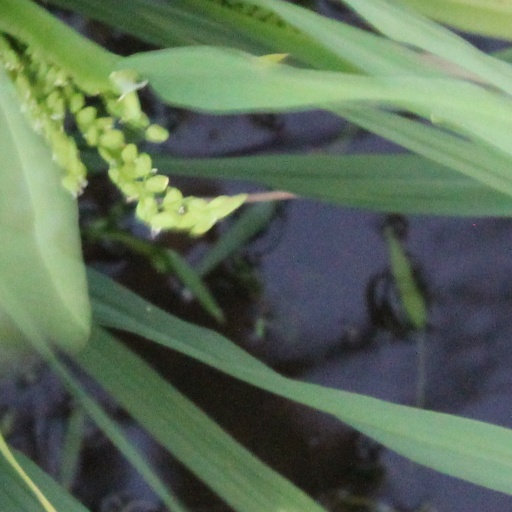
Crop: rice